Kamienne

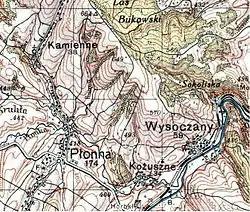
A 1933 map showing the location of Kamienne

Kamienne was founded in 1550 by Polish nobleman , when it formed part of the Kingdom of Poland. Following the First Partition of Poland, in 1772, it was annexed by Austria. By the second half of the 19th century, the village had been bought by Leopoldyna Horodyńska.